Freiham

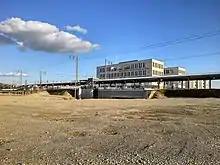
München Haltepunkt Freiham

Freiham is a district in the Munich borough of Aubing-Lochhausen-Langwied, in the west of Munich, Germany. The district is the location of a large development scheme consisting primarily of housing estates as well as small commercial-use buildings.